Michael L. Gillette

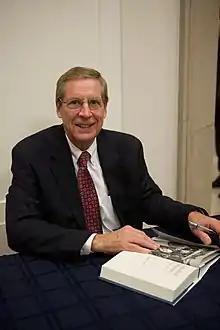
Gillette in 2012

Michael Lowery Gillette (born December 23, 1945) is an American author and historian, and former Executive Director of Humanities Texas.